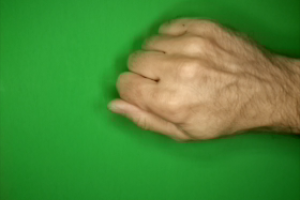
Label: rock